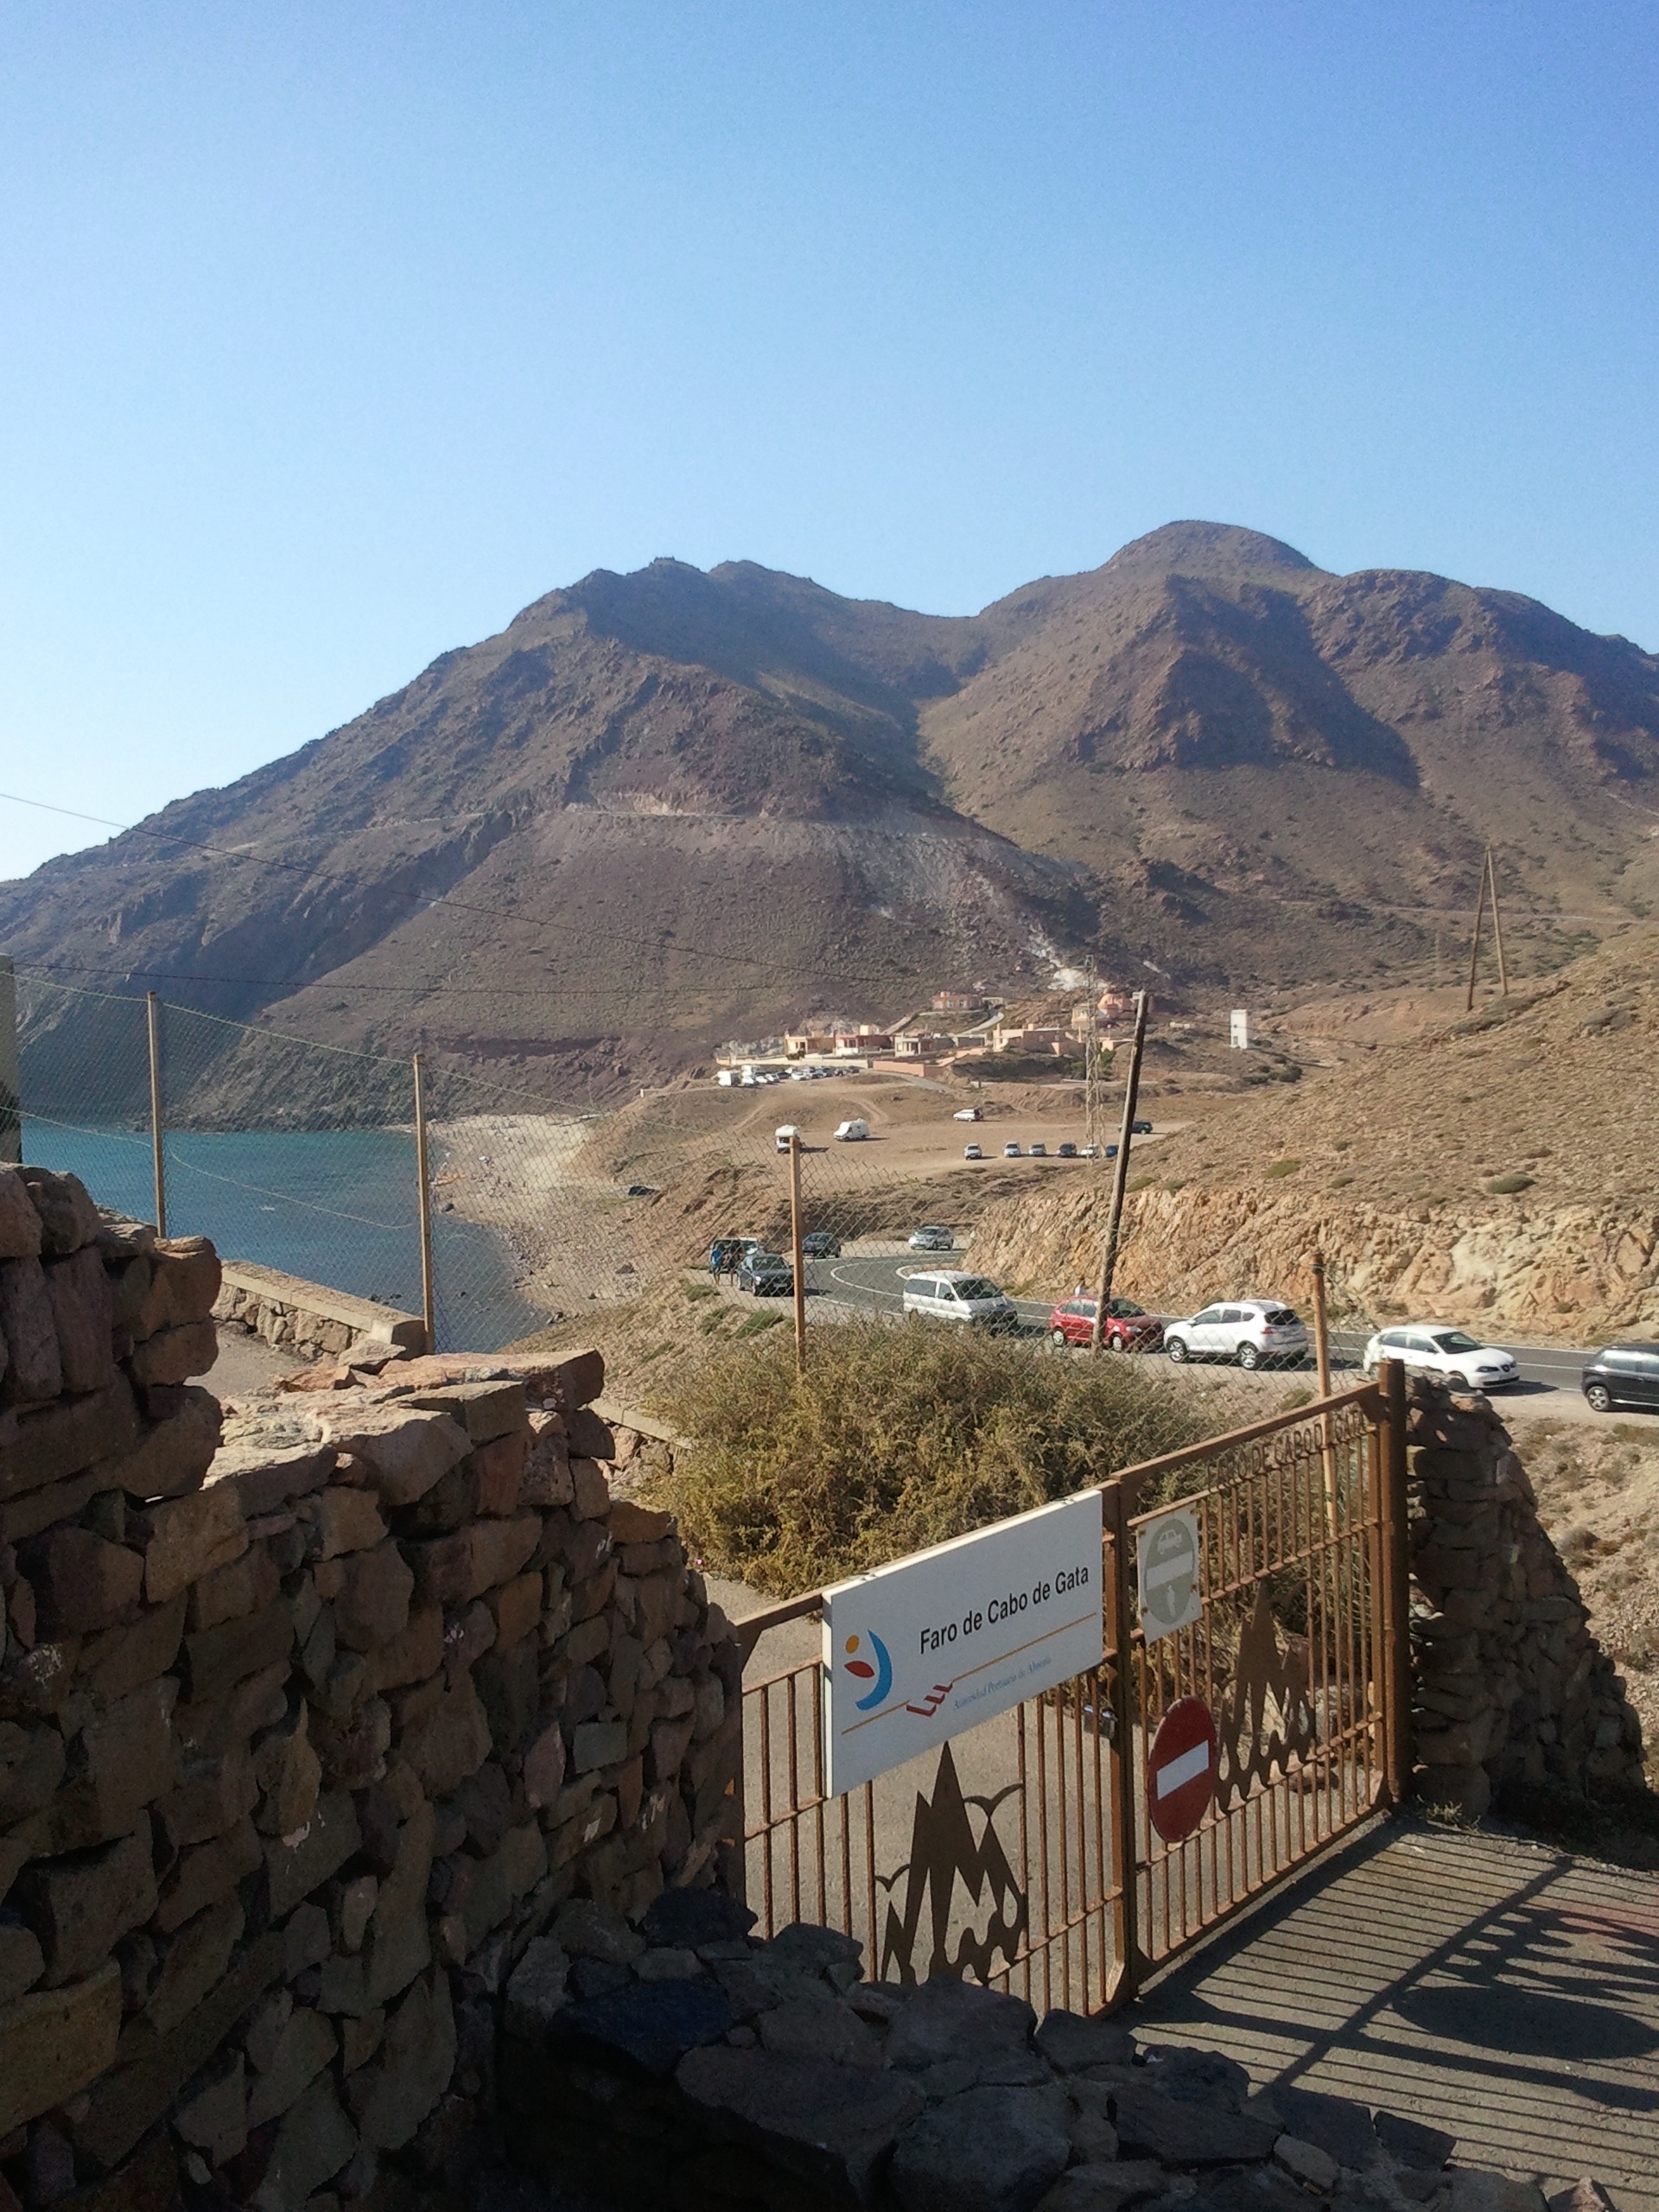
sea, mountain, hill, town, wall, mountain range, vacation, travel, village, reservoir, infrastructure, mountainous landforms